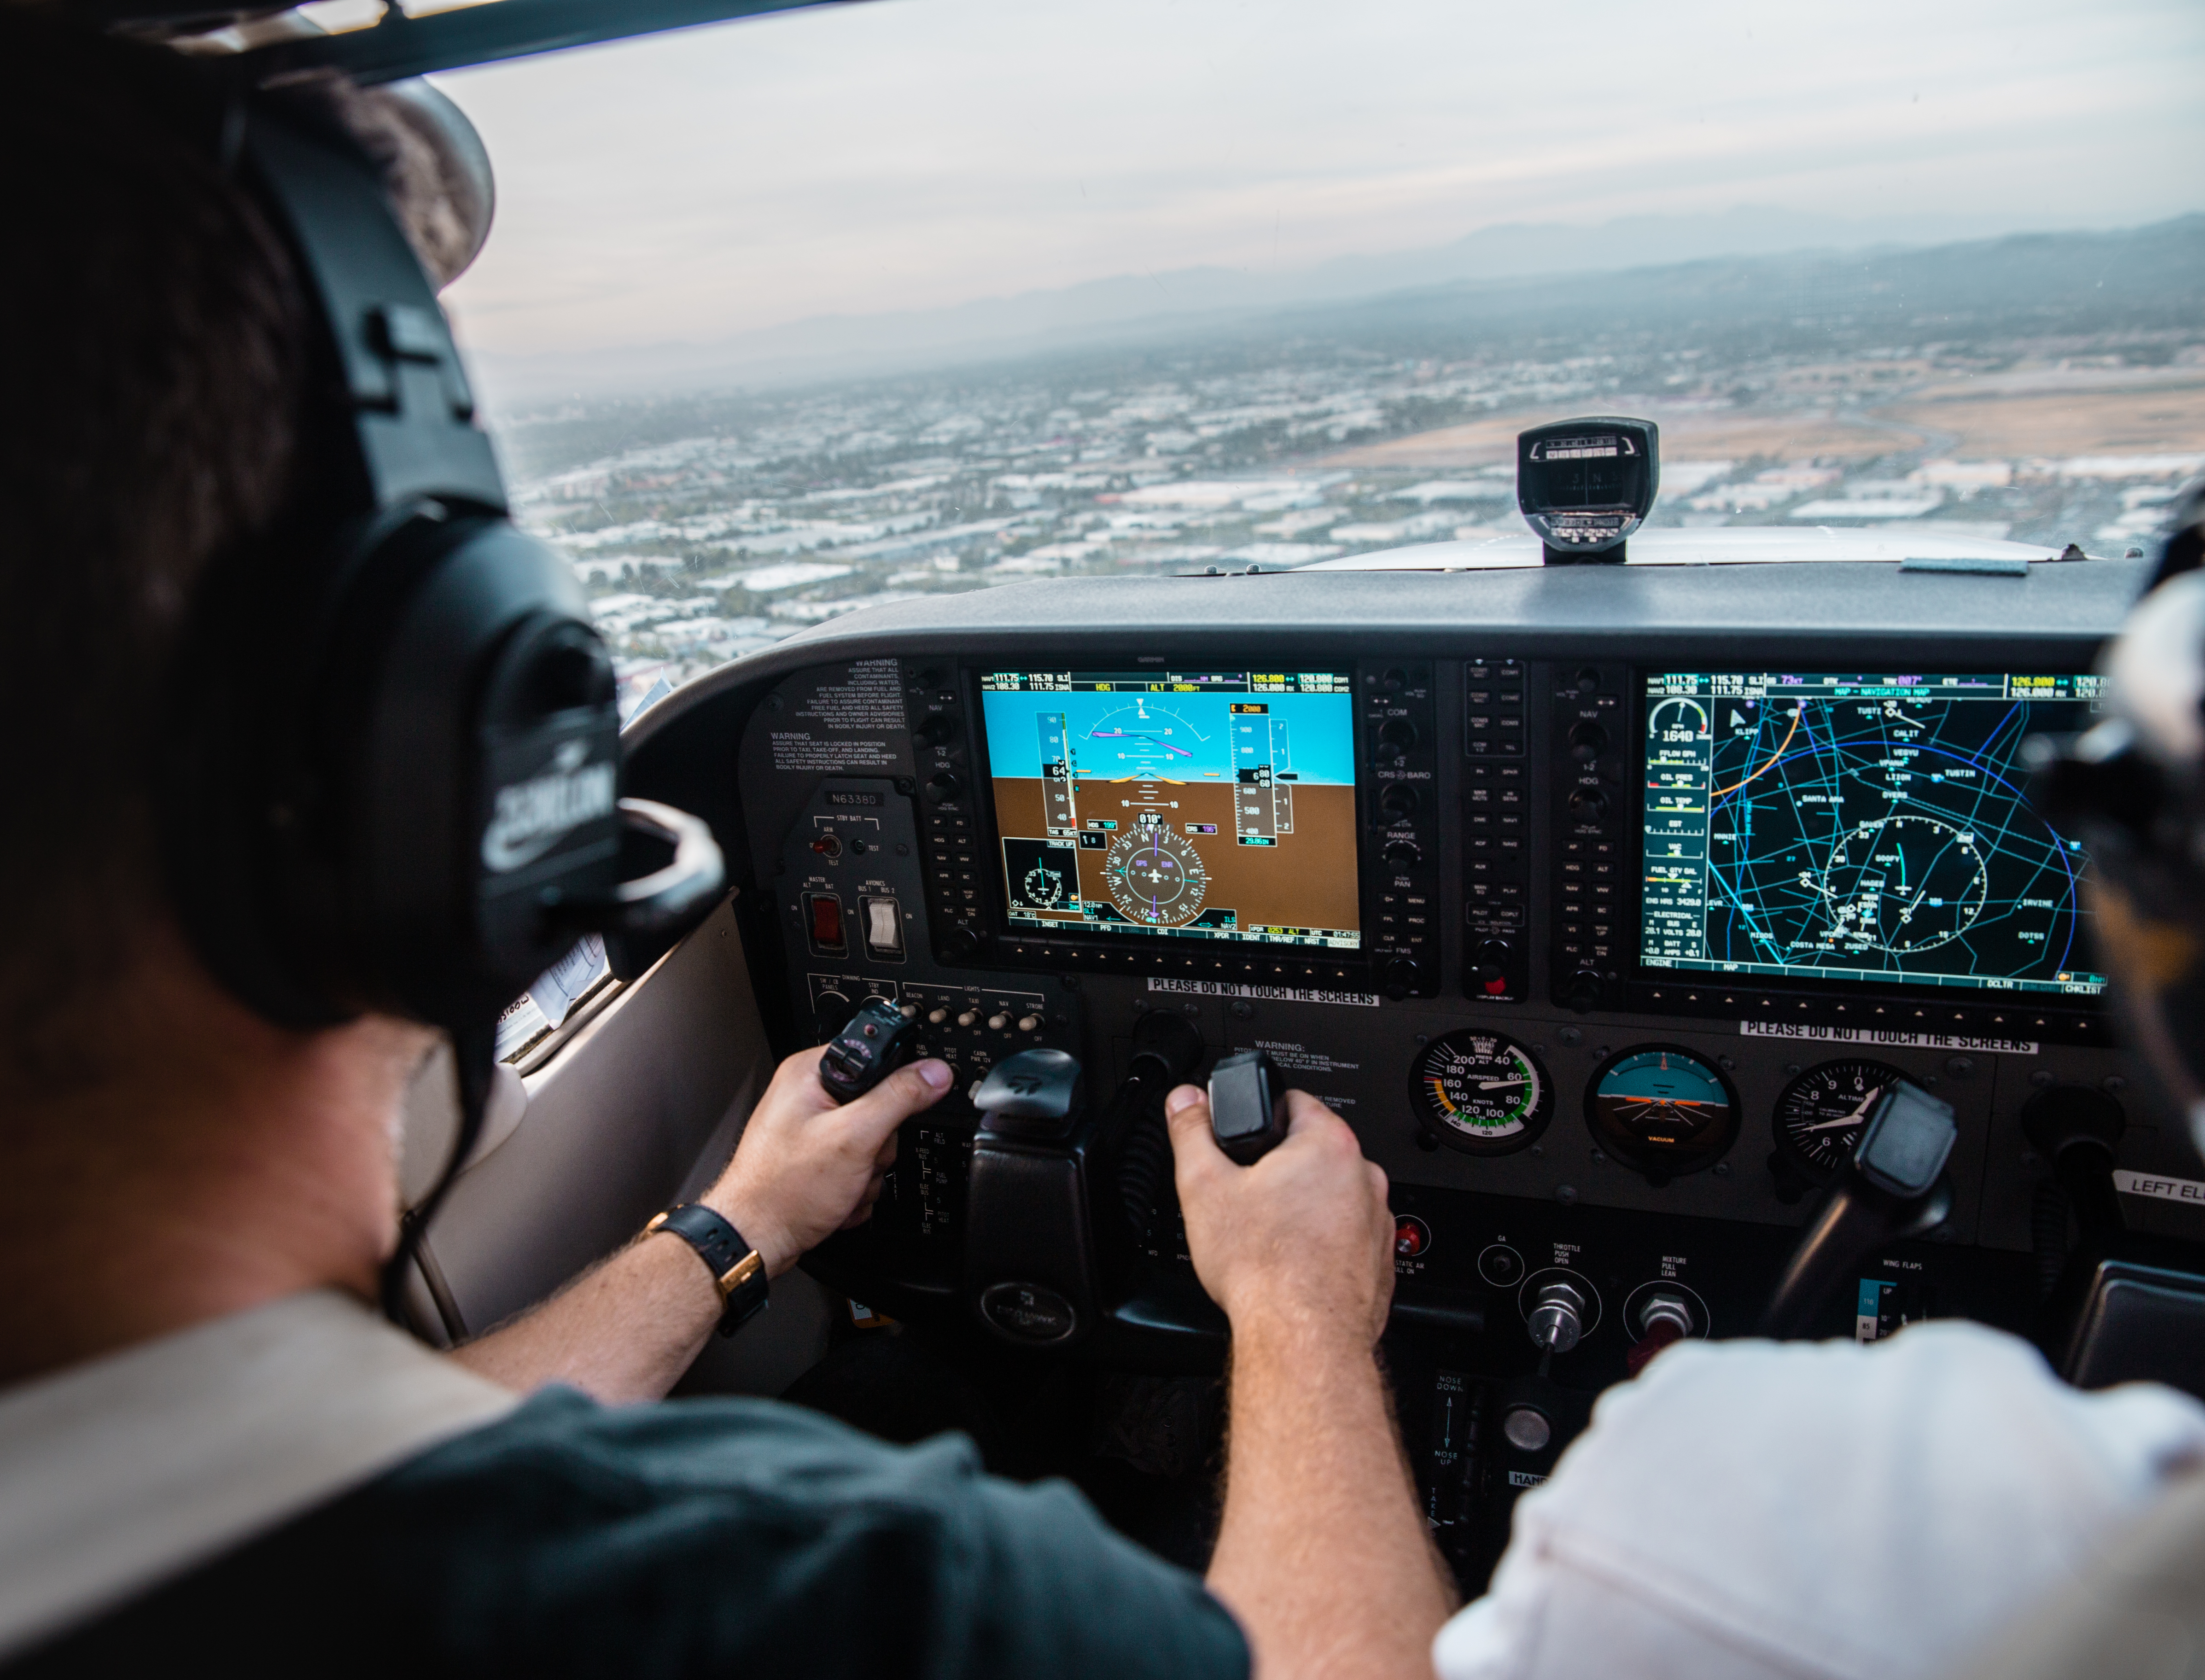
person, aircraft, airline, aviation, flight, professional, profession, cockpit, pilot, air force, air travel, atmosphere of earth, aerospace engineering, aircraft cabin